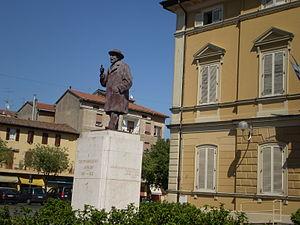
Molinella est une commune italienne de la ville métropolitaine de Bologne dans la région Émilie-Romagne en Italie.